Johann Habermann

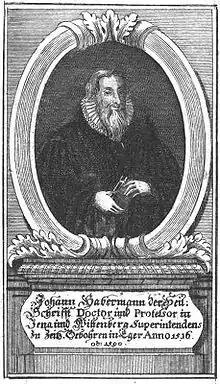
Johann Habermann.

Johann Habermann, also Johannes Avenarius (10 August 1516 – 5 December 1590) was a German Lutheran theologian.